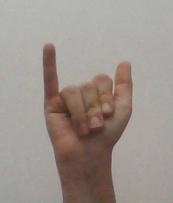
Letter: ya